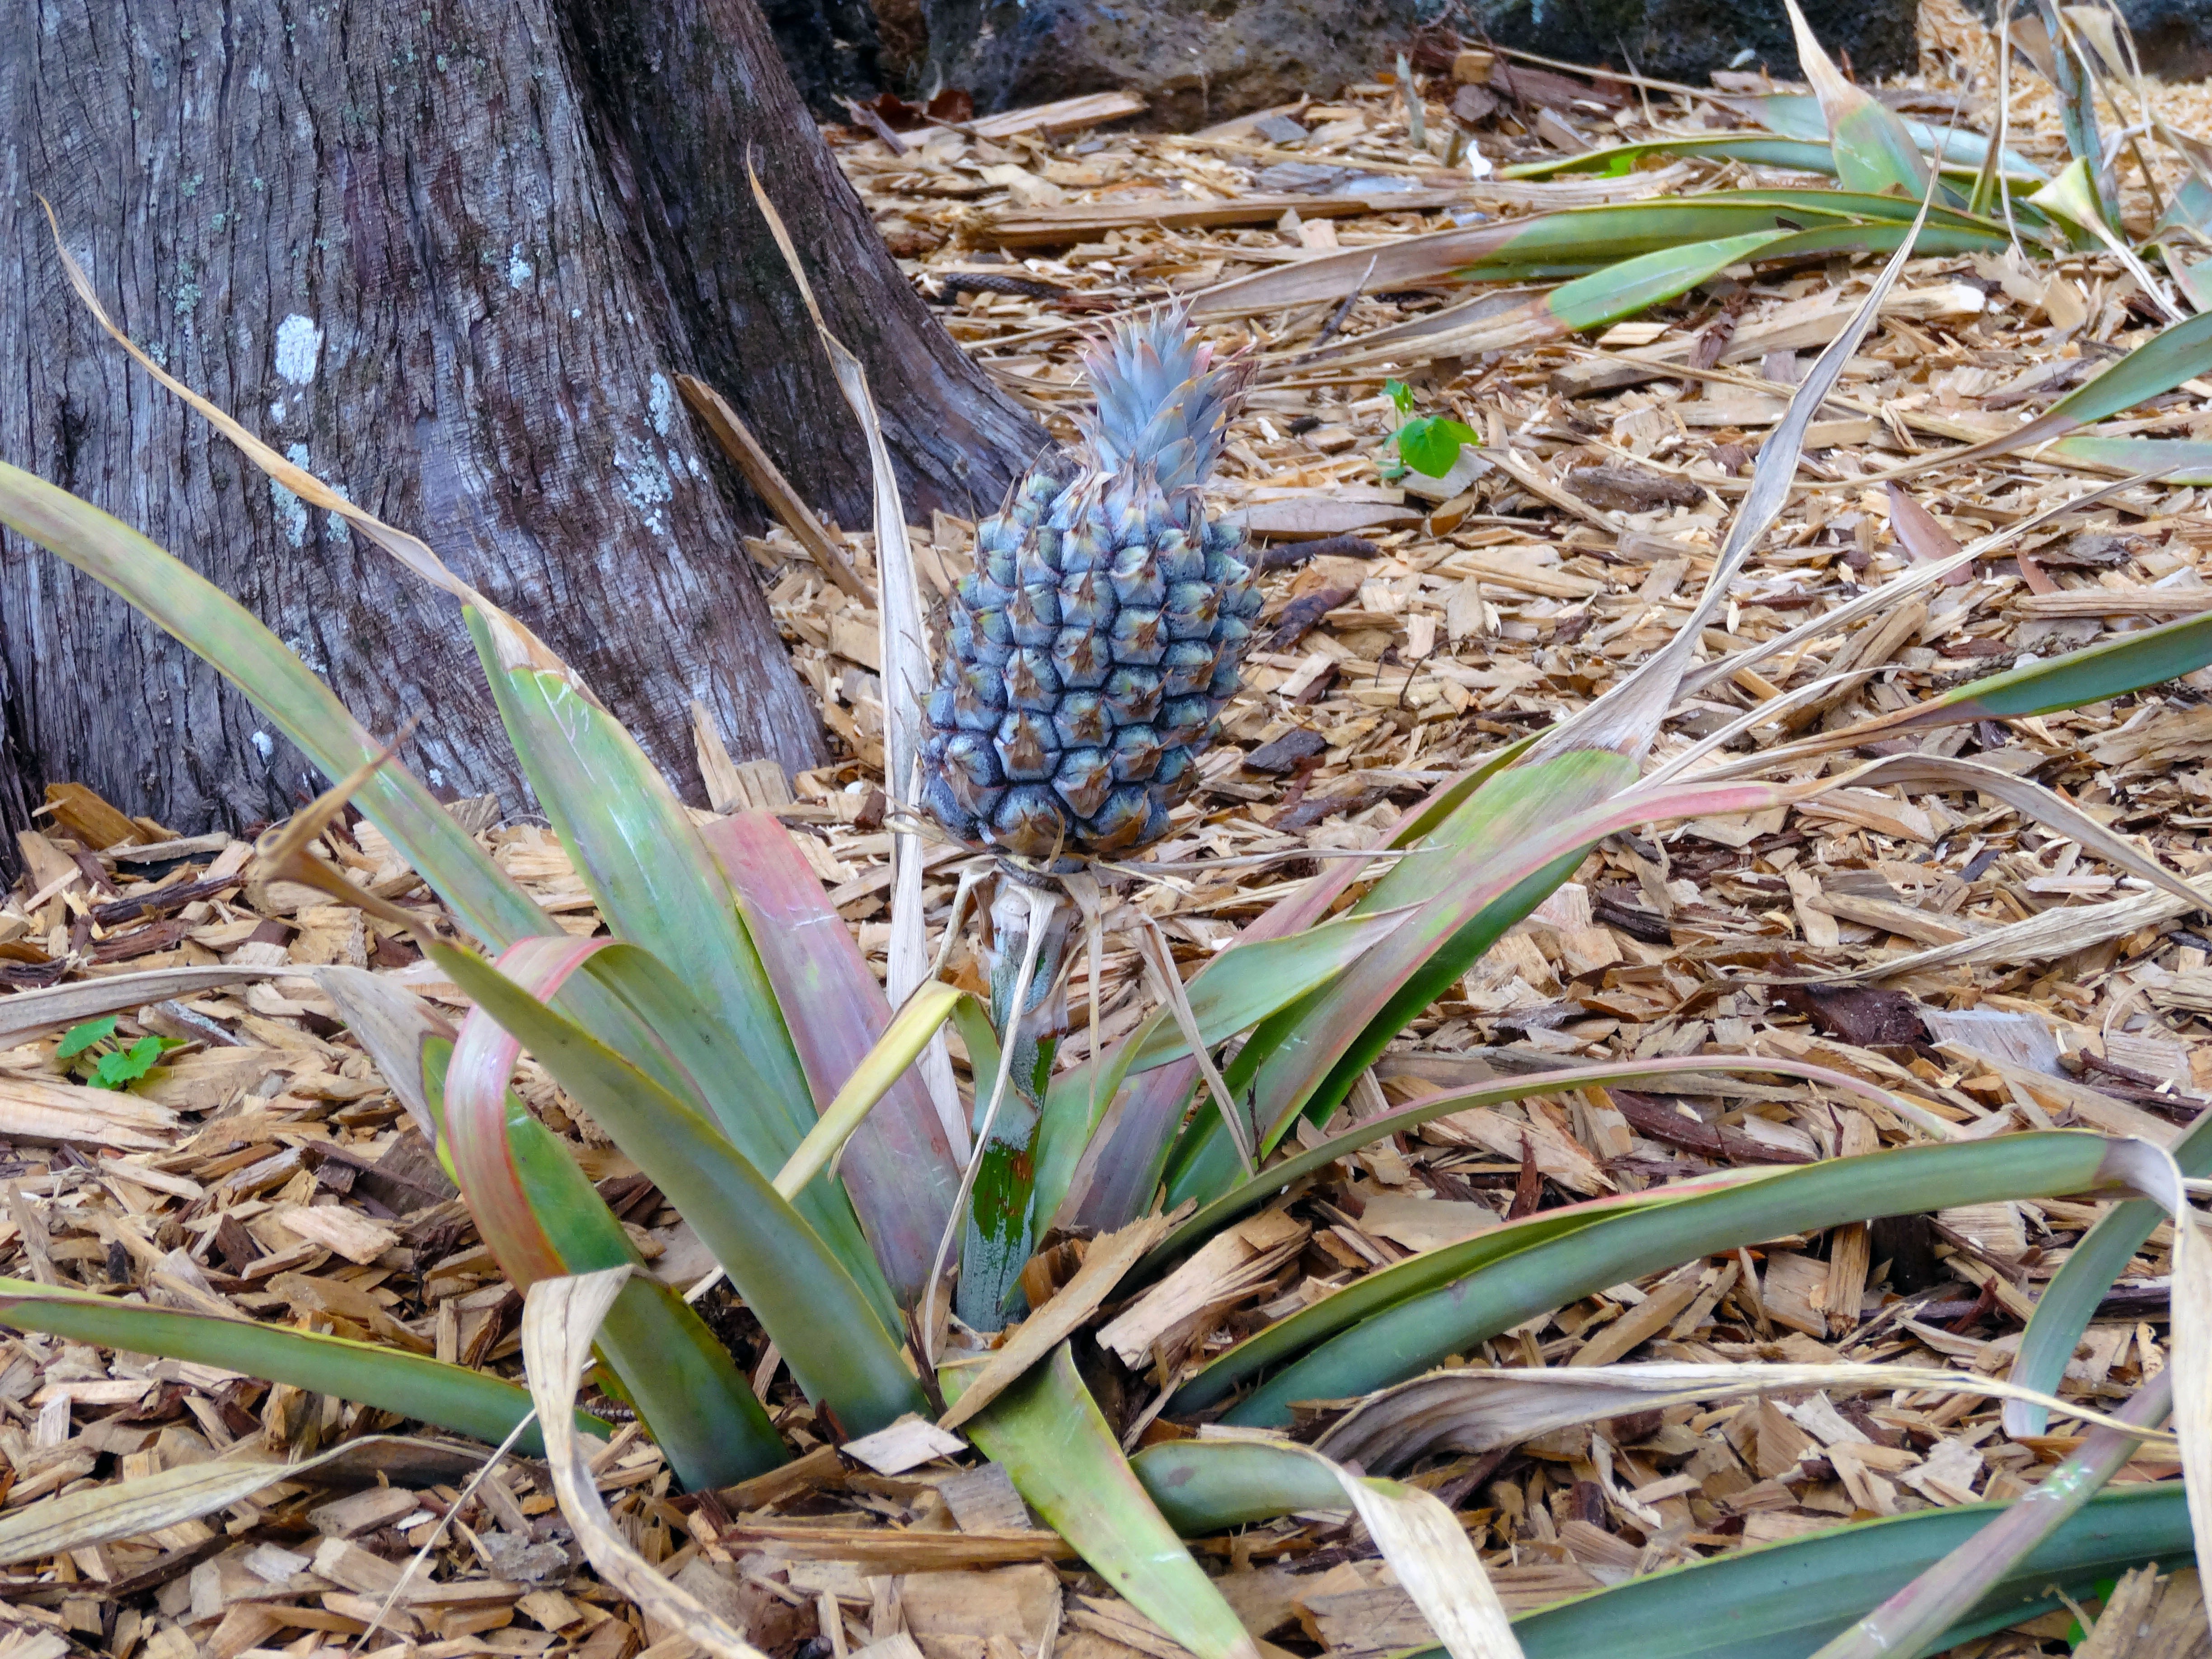
grass, plant, leaf, flower, green, tropical, fresh, botany, healthy, flora, plants, leaves, long, fruits, foods, agave, edible, pineapples, nutritious, flowering plant, unripe, grass family, land plant, arecales, agave azul